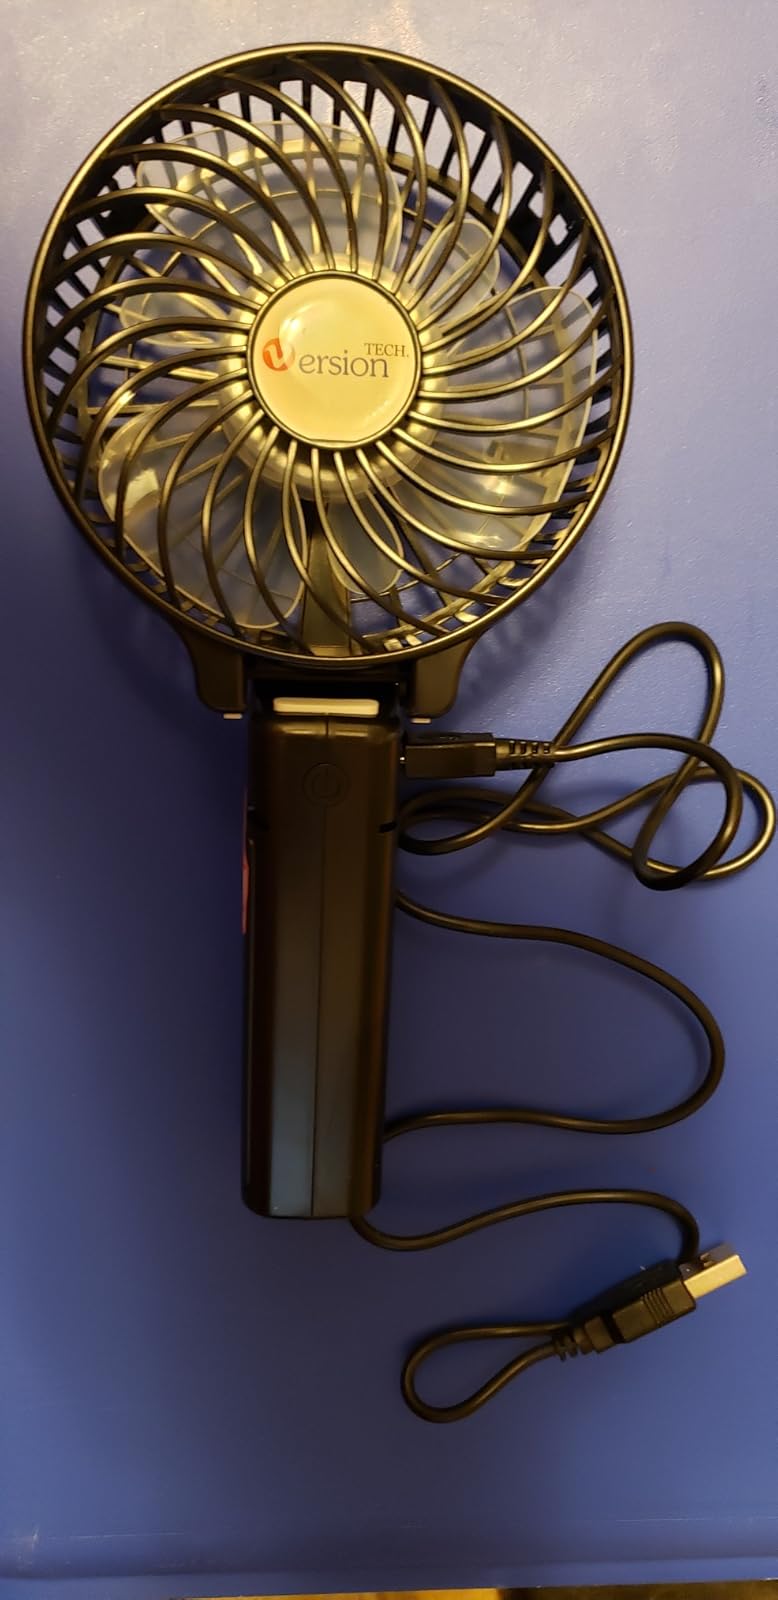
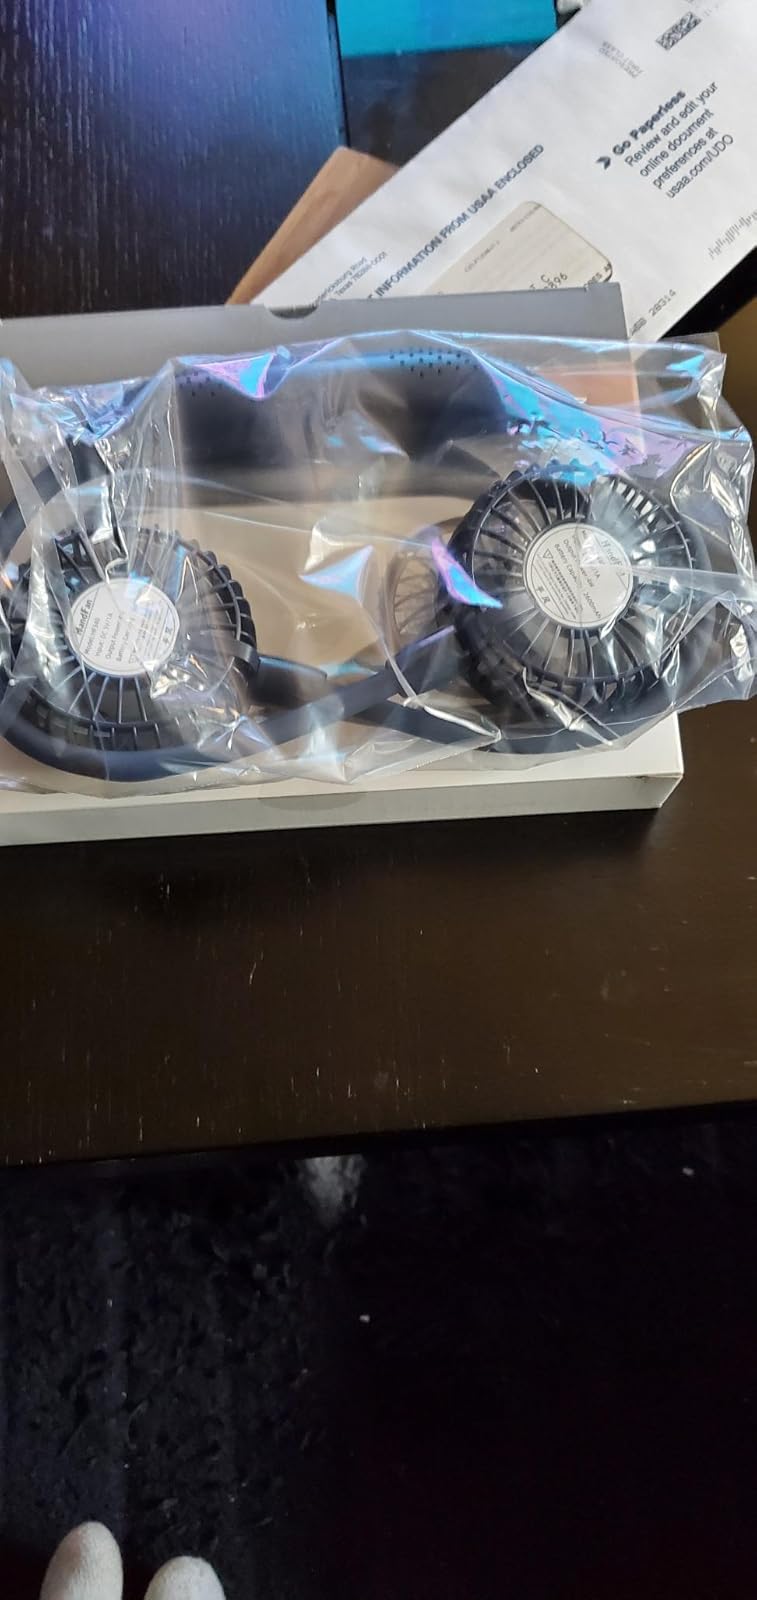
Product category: fan
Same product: no